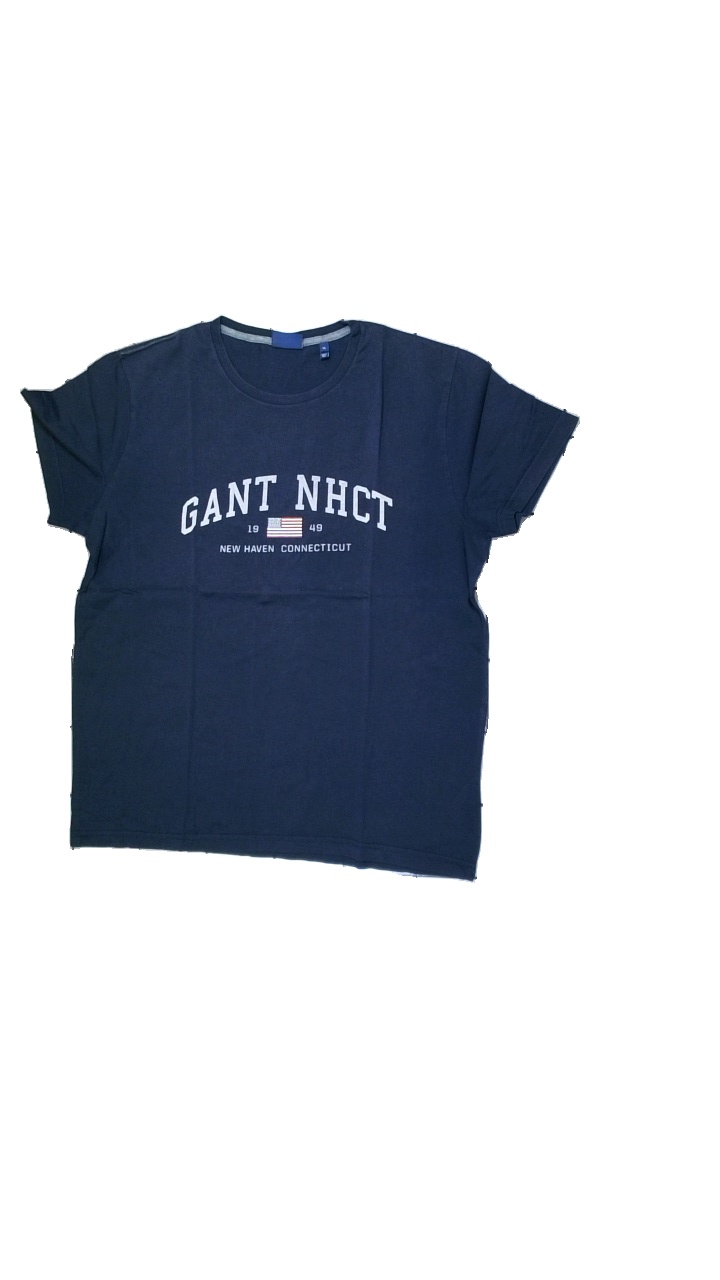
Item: T-shirt (Men)
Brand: Gant
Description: Blue t-shirt with logo print
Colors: Blue, Grey, Red
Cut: Regular, C-collar
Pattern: Logo print
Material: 100% Cotton
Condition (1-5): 2
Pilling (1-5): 5
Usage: Export
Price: <50